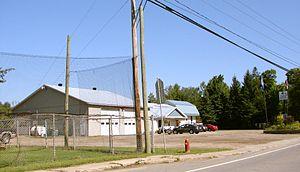
Hôtel de Ville de Val-des-Bois, Quebec, Canada
Val-des-Bois est une municipalité du Québec, située dans la municipalité régionale de comté de Papineau dans la région administrative de l'Outaouais. Elle est située sur la rive est de la rivière du Lièvre à environ 40 km au nord de Gatineau.